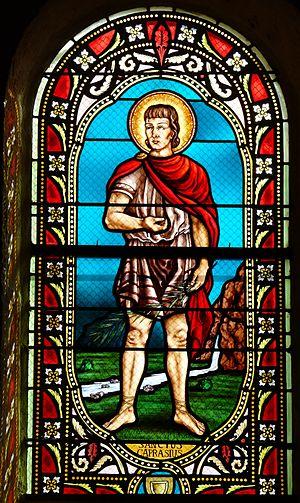
Vitrail représentant saint Caprais, église Saint-Capraise, Saint-Capraise-de-Lalinde, Dordogne, France.
Caprais d’Agen ou saint Caprais, ou saint Capraise, ermite et évêque, né à Agen, est selon la tradition chrétienne, martyrisé sous Dioclétien le 20 octobre 303 par le proconsul Dacien, deux semaines après sainte Foy.
Saint-Capraise-de-Lalinde est une commune française située dans le département de la Dordogne, en région Nouvelle-Aquitaine.